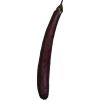
Label: eggplant_long